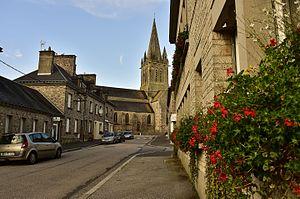
Montebourg